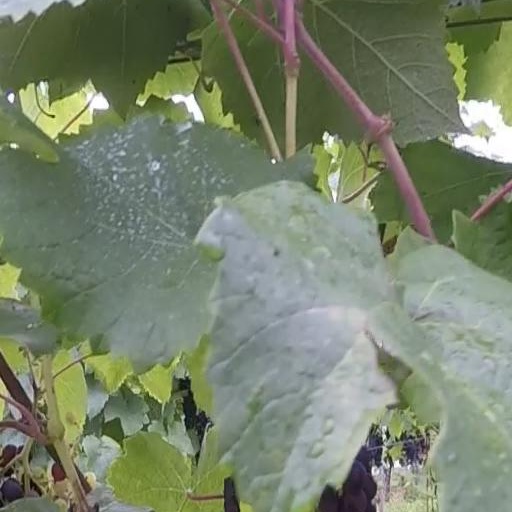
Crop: grape